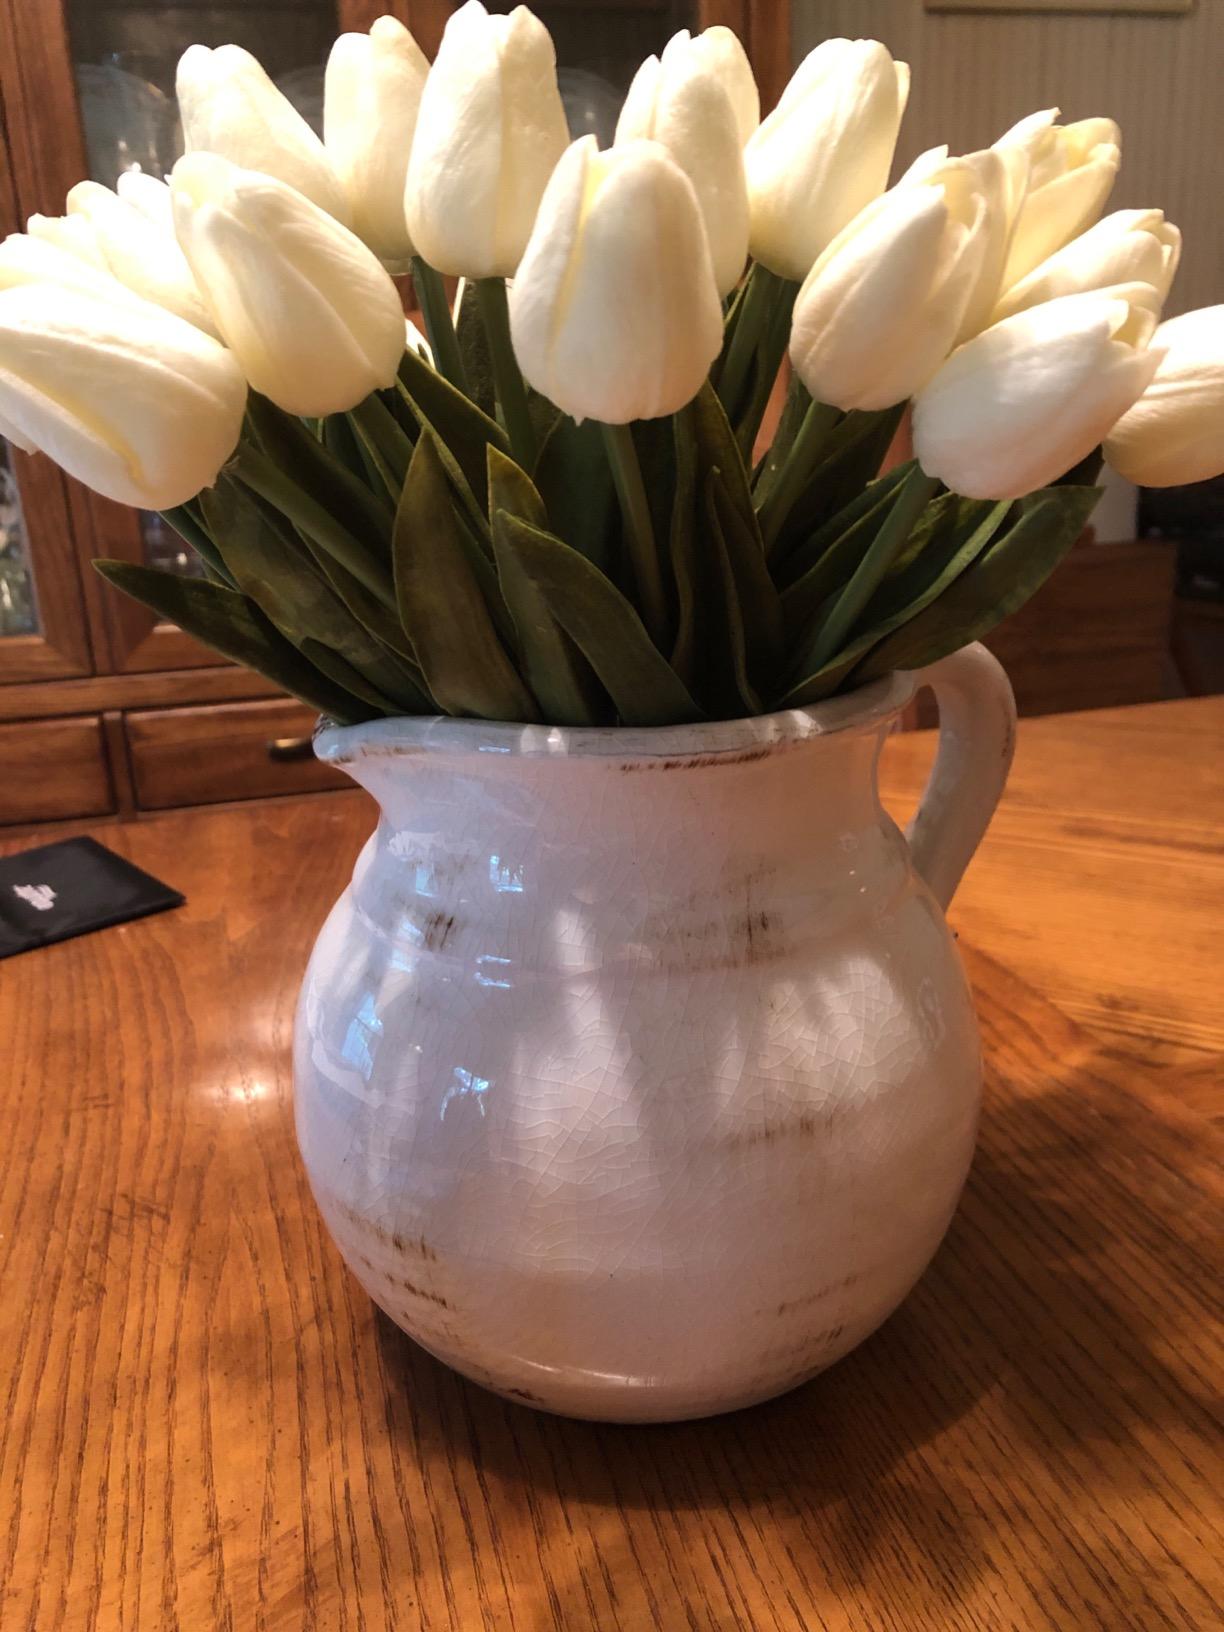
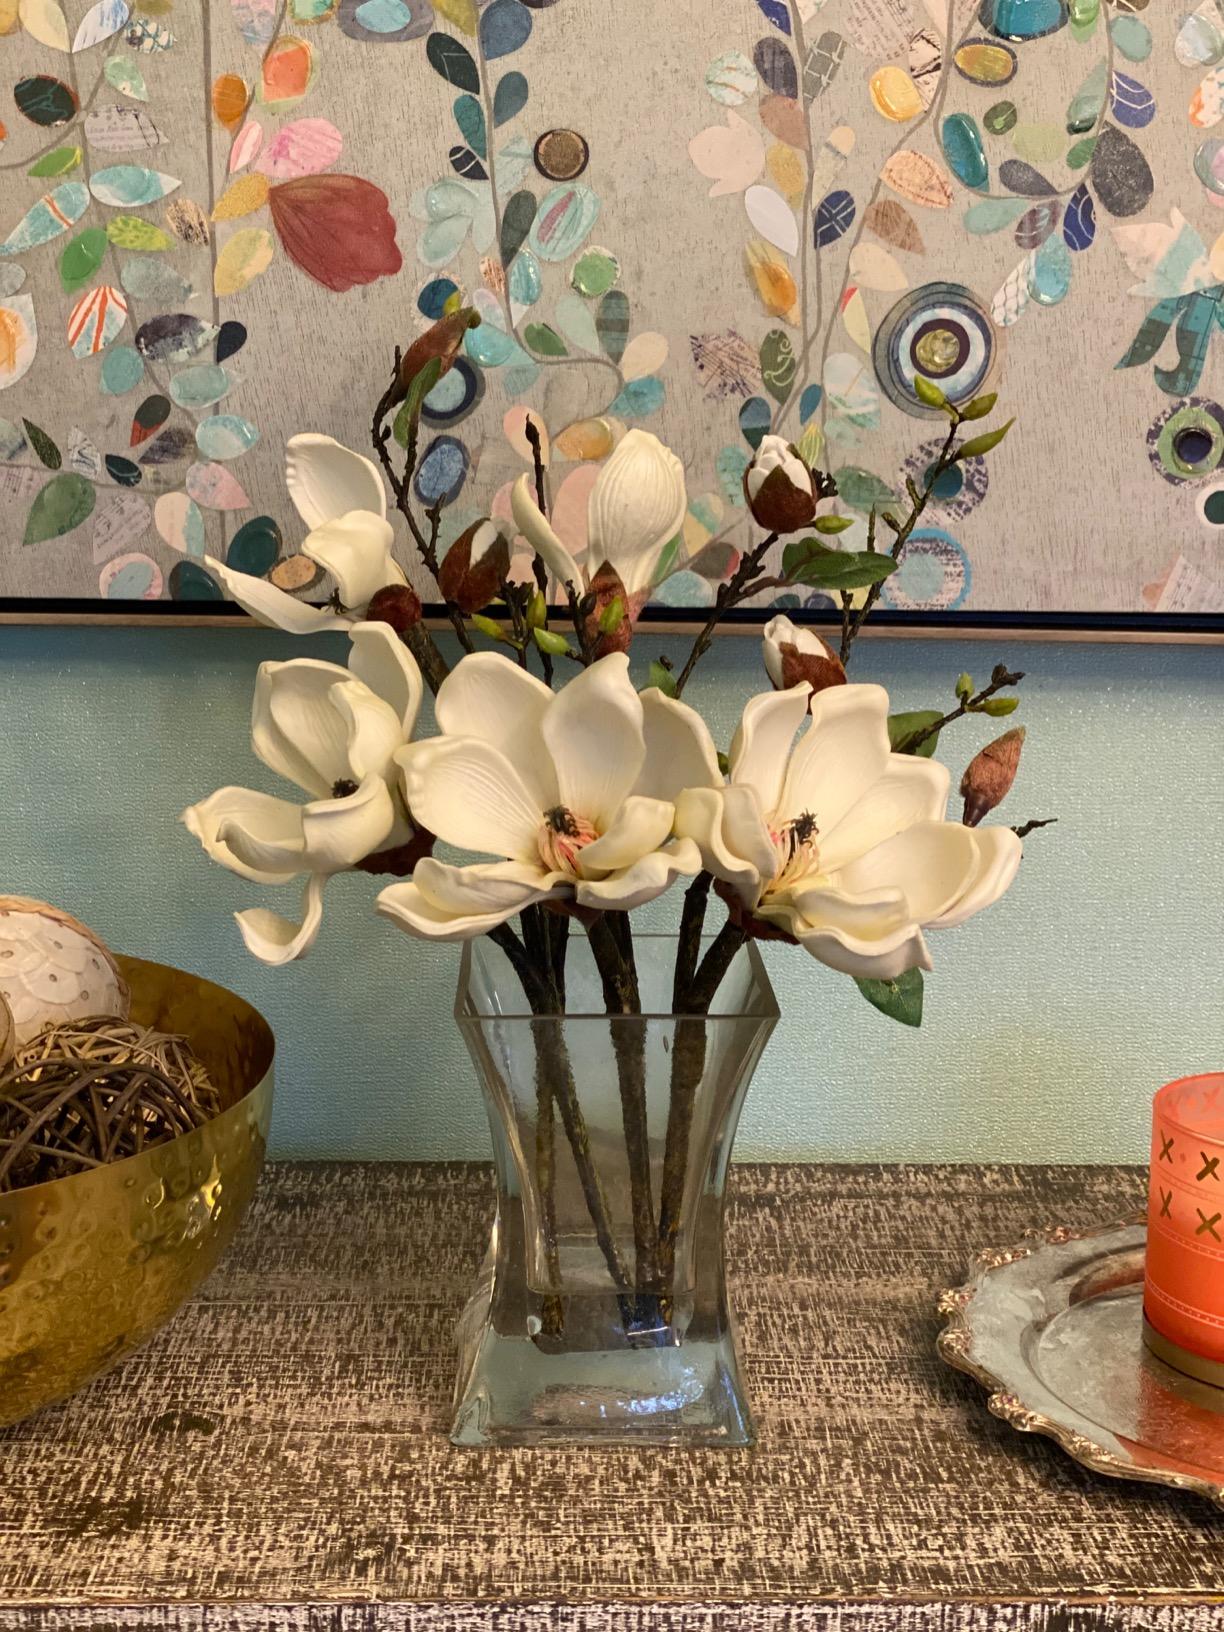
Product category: vase
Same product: no